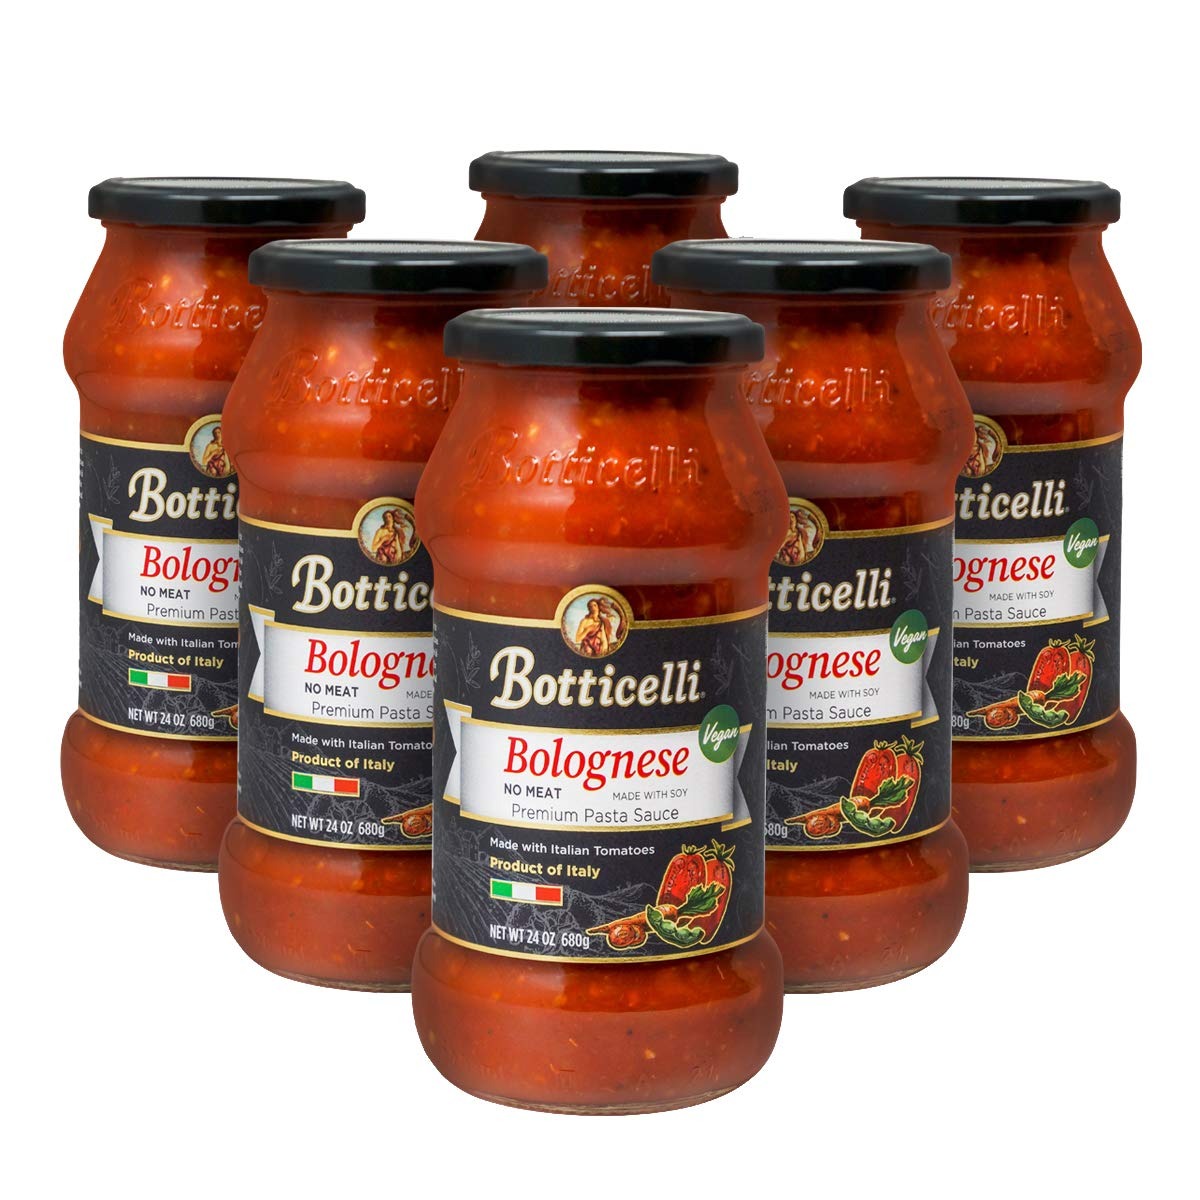
Item Name: Botticelli Premium Bolognese Vegan Pasta Sauce for Low Carb Spaghetti Sauce, Lasagna, Dip & Soup - No Meat Italian Bolognese Pasta Sauce Made with Soy & Authentic Italian Tomatoes - (24oz) (6)
Bullet Point 1: VEGAN-FRIENDLY BOLOGNESE SAUCE - This bolognese vegan pasta sauce contains NO MEAT but tastes like one! It's made with soy and authentic italian tomatoes.
Bullet Point 2: BOLOGNESE PASTA SAUCE FOR ALL - No need to make separate pasta or meals for vegan and non-vegan family and friends! This flavorful vegan bolognese sauce tastes close to the real sauce with meat without having any meat at all!
Bullet Point 3: TASTES GREAT FOR HOMEMADE DISHES - Prepared using Italian recipes, Botticelli's vegan sauce brings authentic Italian mouth-watering flavors to your favorite spaghetti bolognese, lasagna, soup, and your other comfort foods!
Bullet Point 4: MADE WITH FRESH INGREDIENTS - Aside from soy and italian tomatoes, Botticelli's bolognese pasta sauce is a delicious mix of fresh olive oil, sunflower oil, onions, carrots, celery, garlic basil and sea salt.
Bullet Point 5: WELL-PACKED & SEALED GLASS JARS - Each glass jar is carefully sealed and packaged to keep its freshness and not broken when delivered at your doorstep.
Product Description: Botticelli Bolognese delicious Pasta Sauce is an essential staple for kitchens. A large number of recipes can be perfectly crowned with a spoonful of this product. A mountain of spaghetti, the base of pasta or can be used to improve the taste of any stew. As always, the ideal is to prepare foods at home, but, on many occasions, we make our way through the easy way and buy sauces for taste. However, what makes Botticelli Bolognese delicious Pasta Sauce is its vitamin and mineral content. It is a source of vitamins A, and C. Botticelli Sauce comes from carotenoids that are responsible for the intense red color of tomatoes. Moreover, the riper and redder a tomato is, the more carotenoids it will contain. Therefore, the best can of tomato that we can find in the supermarket is the one that maintains, to a greater extent, the benefits of this fruit/vegetable. The best Botticelli Bolognese delicious Pasta Sauce, in the supermarket is the most purist. In this case, the Botticelli explains that the best label for one of this tomato sauces is one in which four ingredients are read: tomato, extra virgin olive oil, salt, and sugar. The latter is used to correct the acid taste of tomatoes, but it is a controversial ingredient.
Value: 6.0
Unit: Count

Price: 61.125